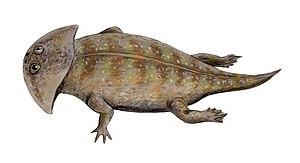
Cage of Eden est un shōnen manga de Yamada Yoshinobu. Il est pré-publié dans le magazine Weekly Shōnen Magazine par Kōdansha entre décembre 2008 et janvier 2013 au Japon. Il a été compilé en un total de vingt-et-un tomes. Il est édité par les éditions Soleil Productions en version française. L'histoire narre l'accident d'un avion de ligne, dans lequel une classe de collégiens rentrait de voyage, sur une île déserte et inconnue peuplée de créatures préhistoriques, ainsi que de la survie des survivants du crash pour quitter l'île.
Gerrothorax est un genre éteint de temnospondyles, des amphibiens de la période du Trias au Groenland, en Allemagne, en Suède, et peut-être en Thaïlande. Il est connu d'une seule espèce, G. pulcherrimus, bien que plusieurs autres espèces telles que G. pustuloglomeratus aient été nommées dans le passé.
Les Stereospondyli forment un sous-ordre éteint d’amphibiens temnospondyles.